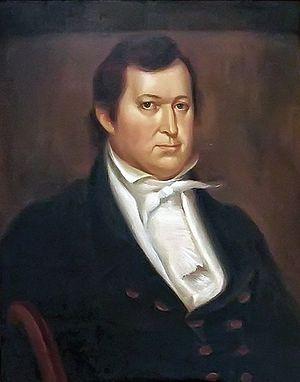
John Murphy, né vers 1785 dans le comté de Robeson en Caroline du Nord et mort le 21 septembre 1841 dans le comté de Clarke en Alabama, est un homme politique démocrate américain. Il est gouverneur de l'Alabama entre 1825 et 1829 puis représentant de l'Alabama à la Chambre des représentants des États-Unis de 1833 à 1835.